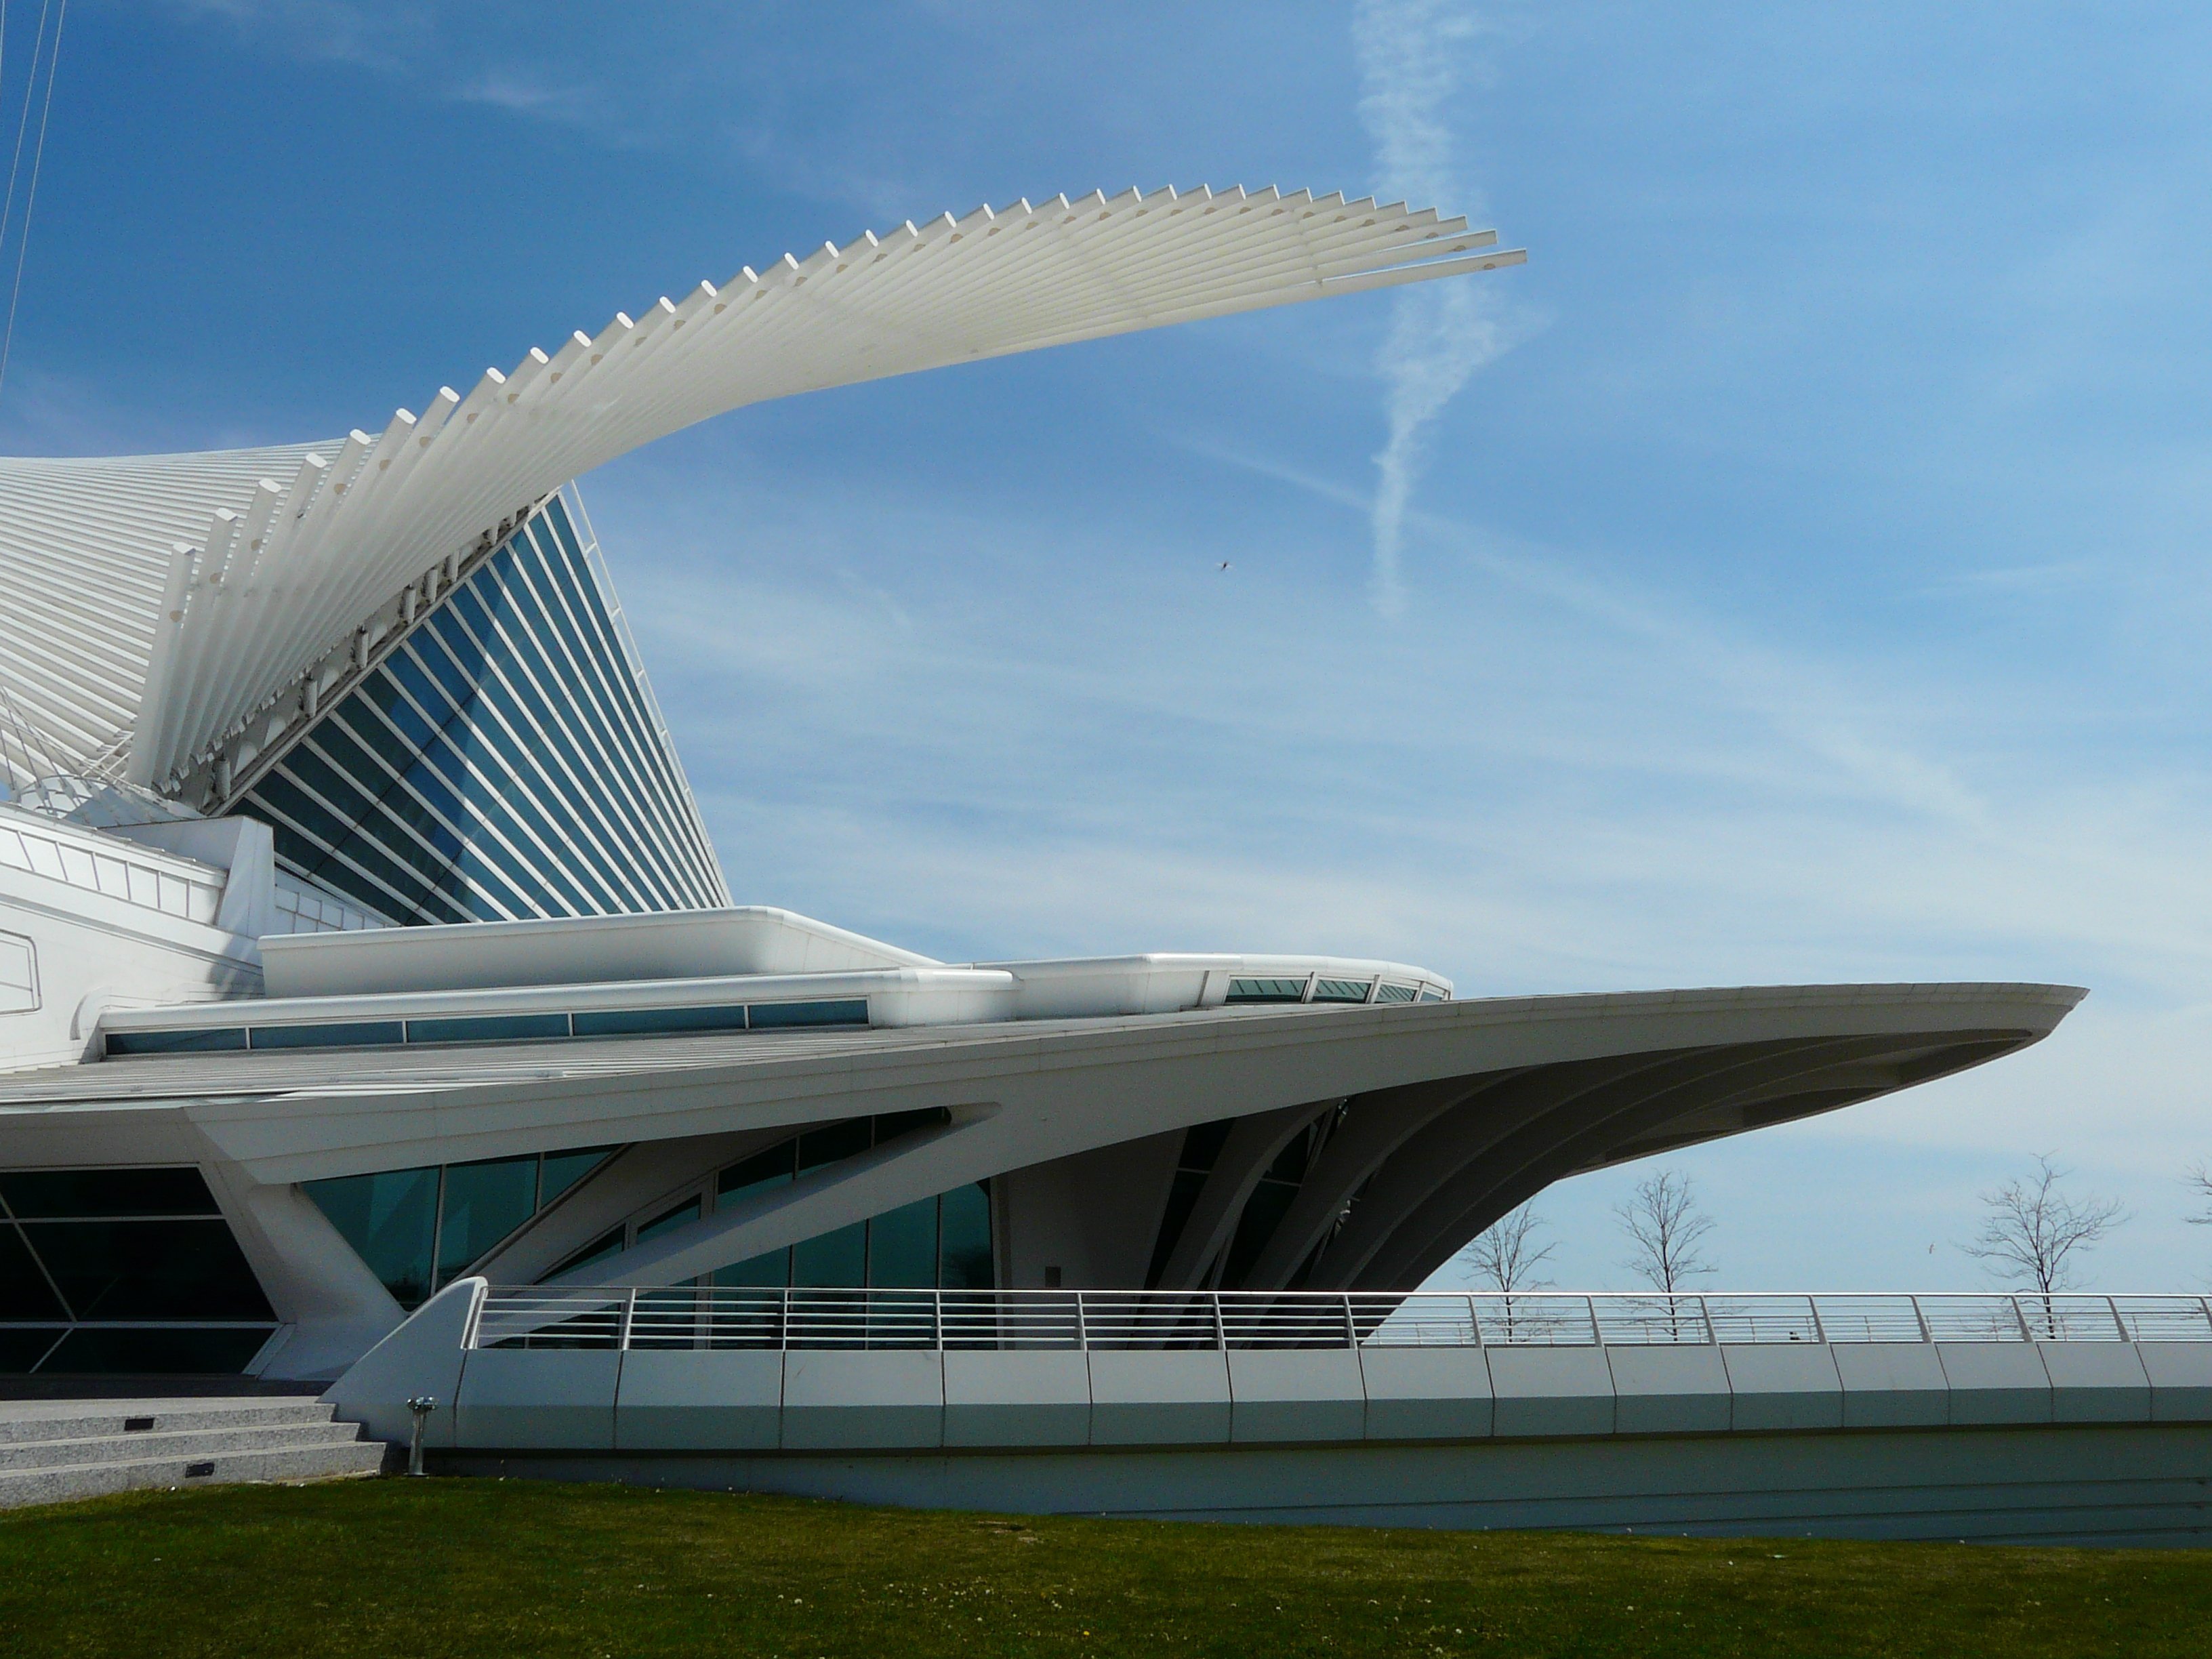
wing, architecture, building, airplane, aircraft, vehicle, airline, museum, aviation, flight, modern, futuristic, design, airliner, wisconsin, milwaukee, santiago calatrava, jet aircraft, boeing 777, museum of fine arts, atmosphere of earth, wide body aircraft, milwaukee art museum